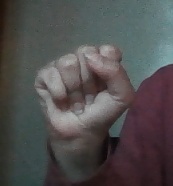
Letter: saad